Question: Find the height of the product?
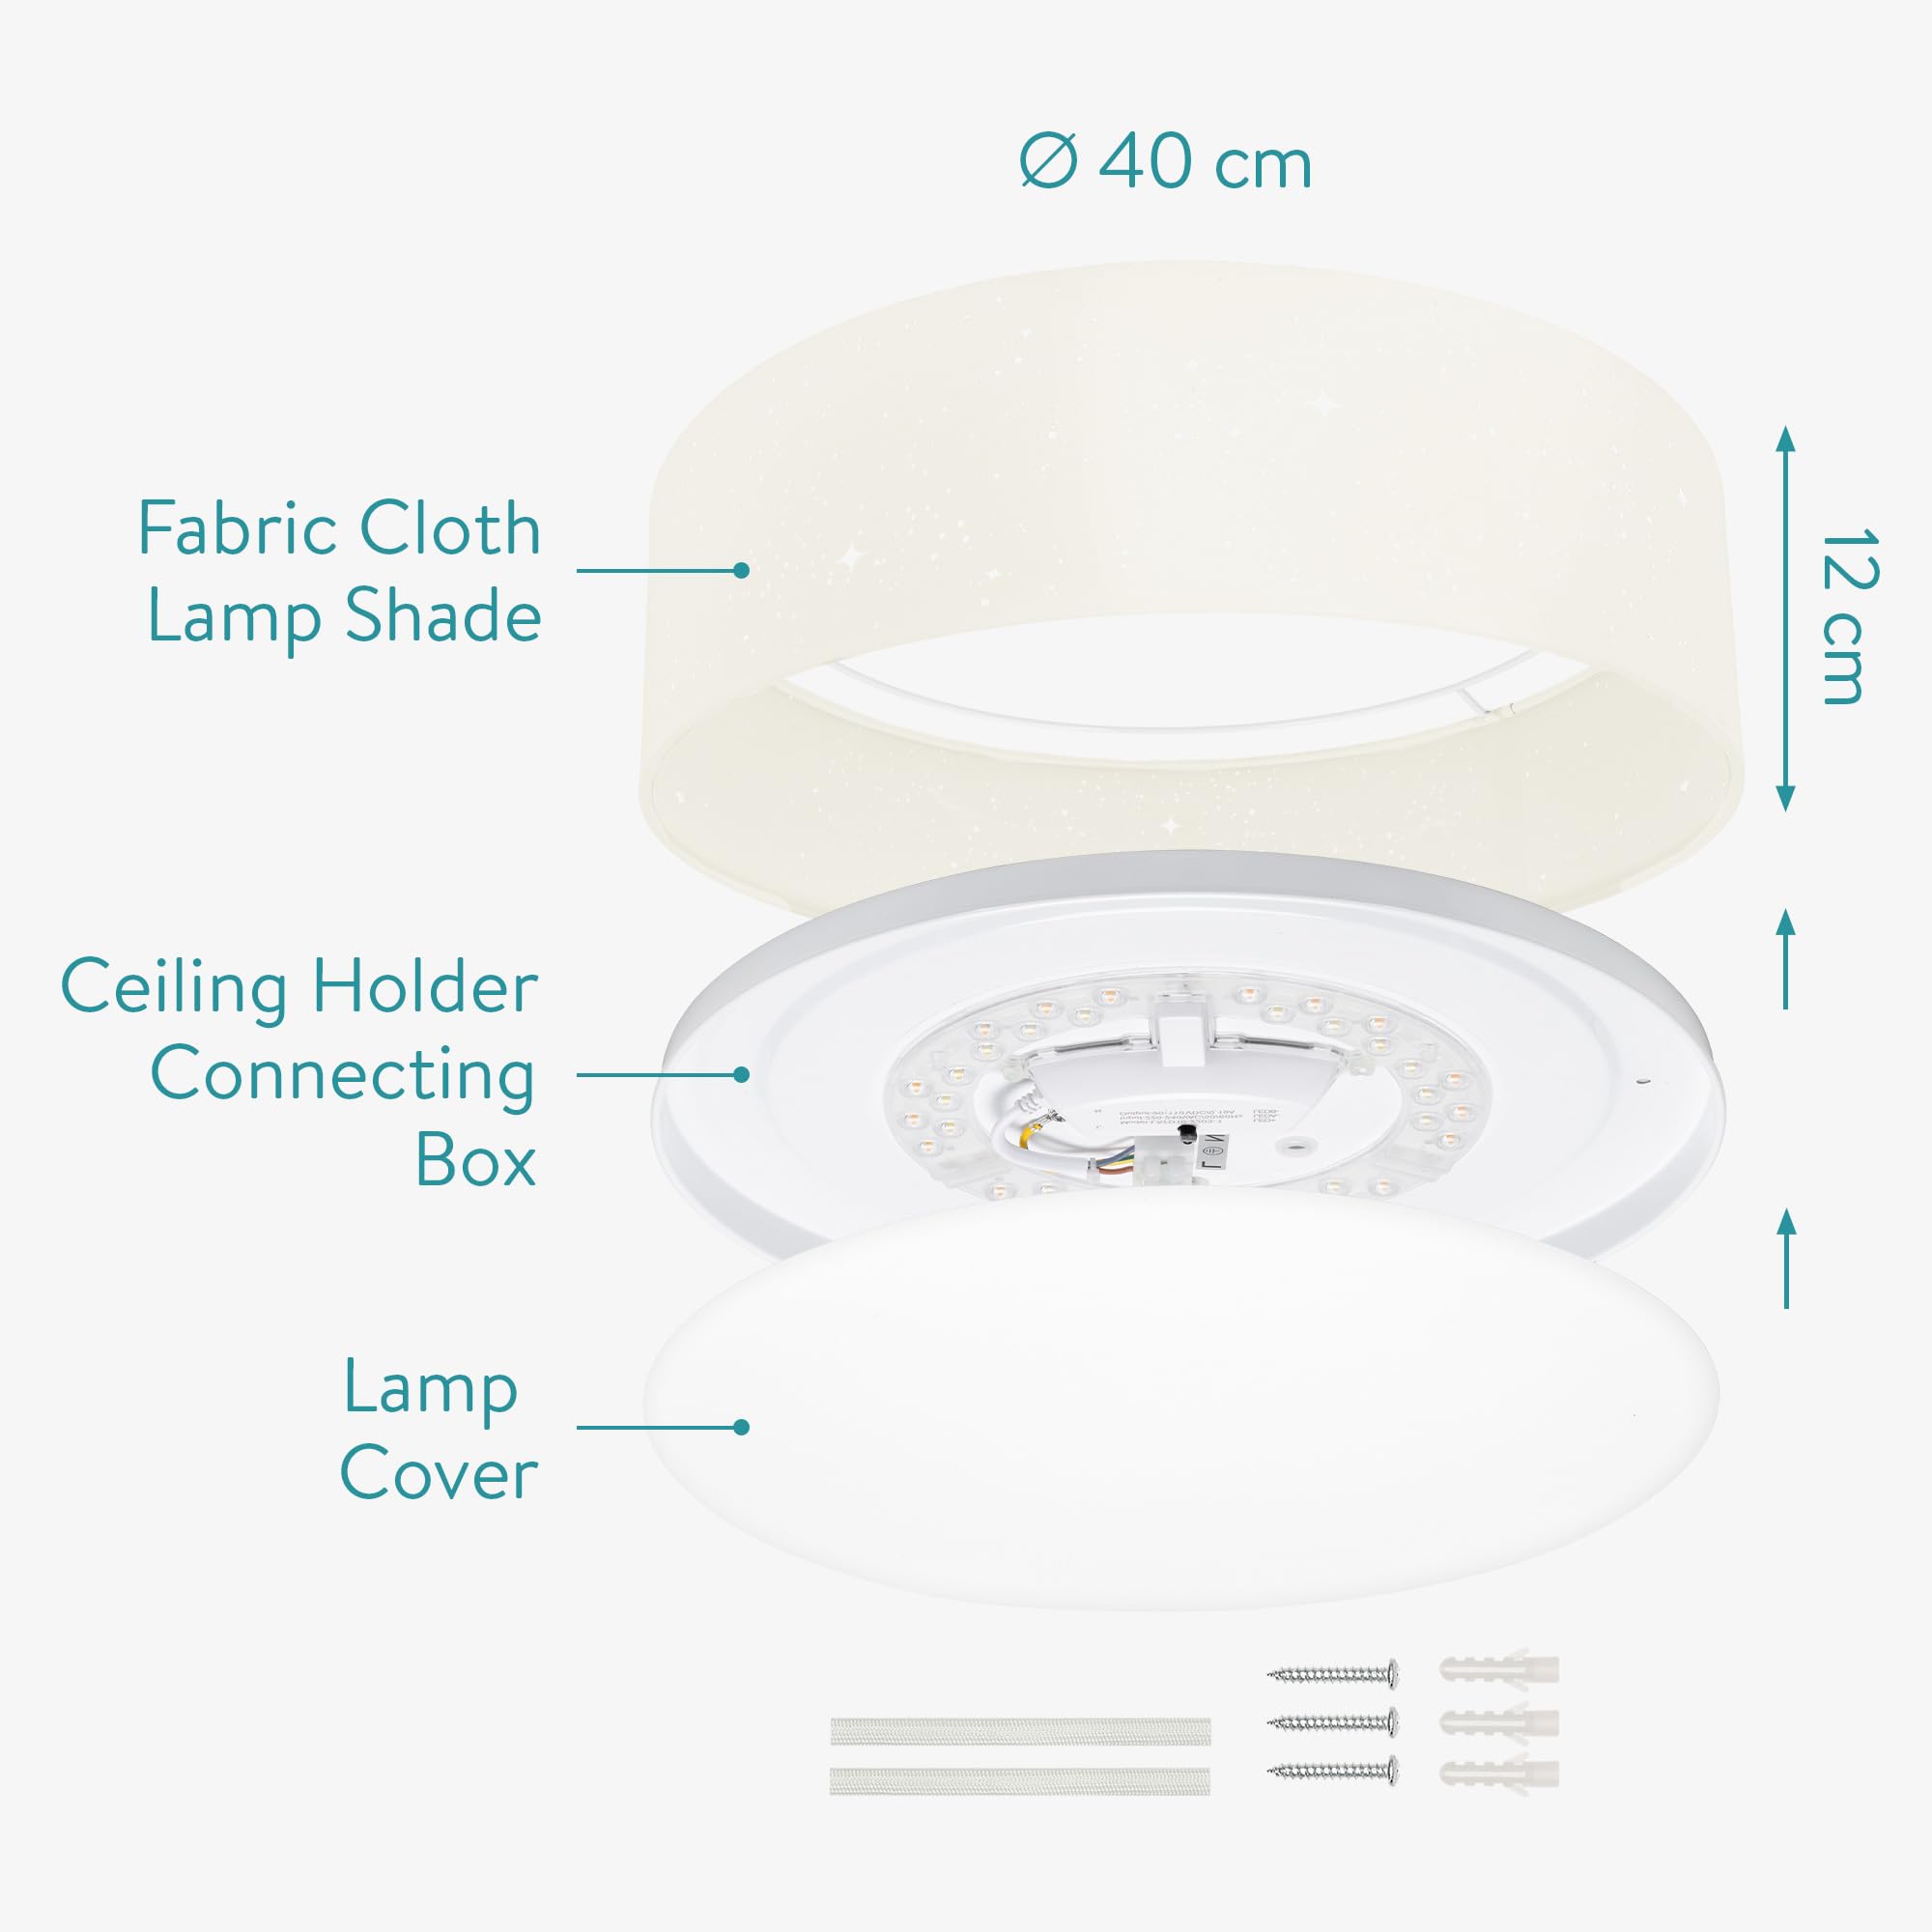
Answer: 12.0 centimetre